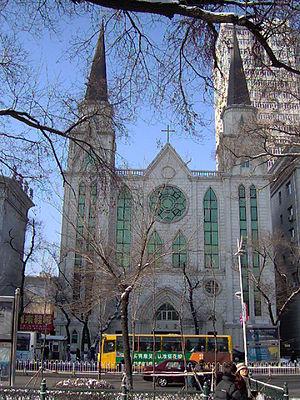
La cathédrale du Sacré-Cœur-de-Jésus de Harbin dont le nom officiel est cathédrale diocésaine du Sacré-Cœur de Harbin est un édifice religieux catholique de la ville de Harbin.
L'administration apostolique de Harbin est une église particulière de l'Église catholique en Chine, érigée en 1931.